John Stuart Mill

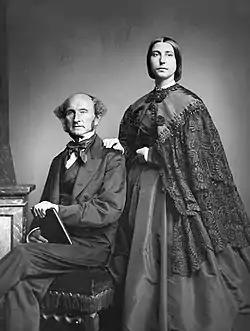
John Stuart Mill and Helen Taylor. Helen was the daughter of Harriet Taylor and collaborated with Mill for fifteen years after her mother's death in 1858.

Mill believed that "the struggle between Liberty and Authority is the most conspicuous feature in the portions of history." For him, liberty in antiquity was a "contest...between subjects, or some classes of subjects, and the government."